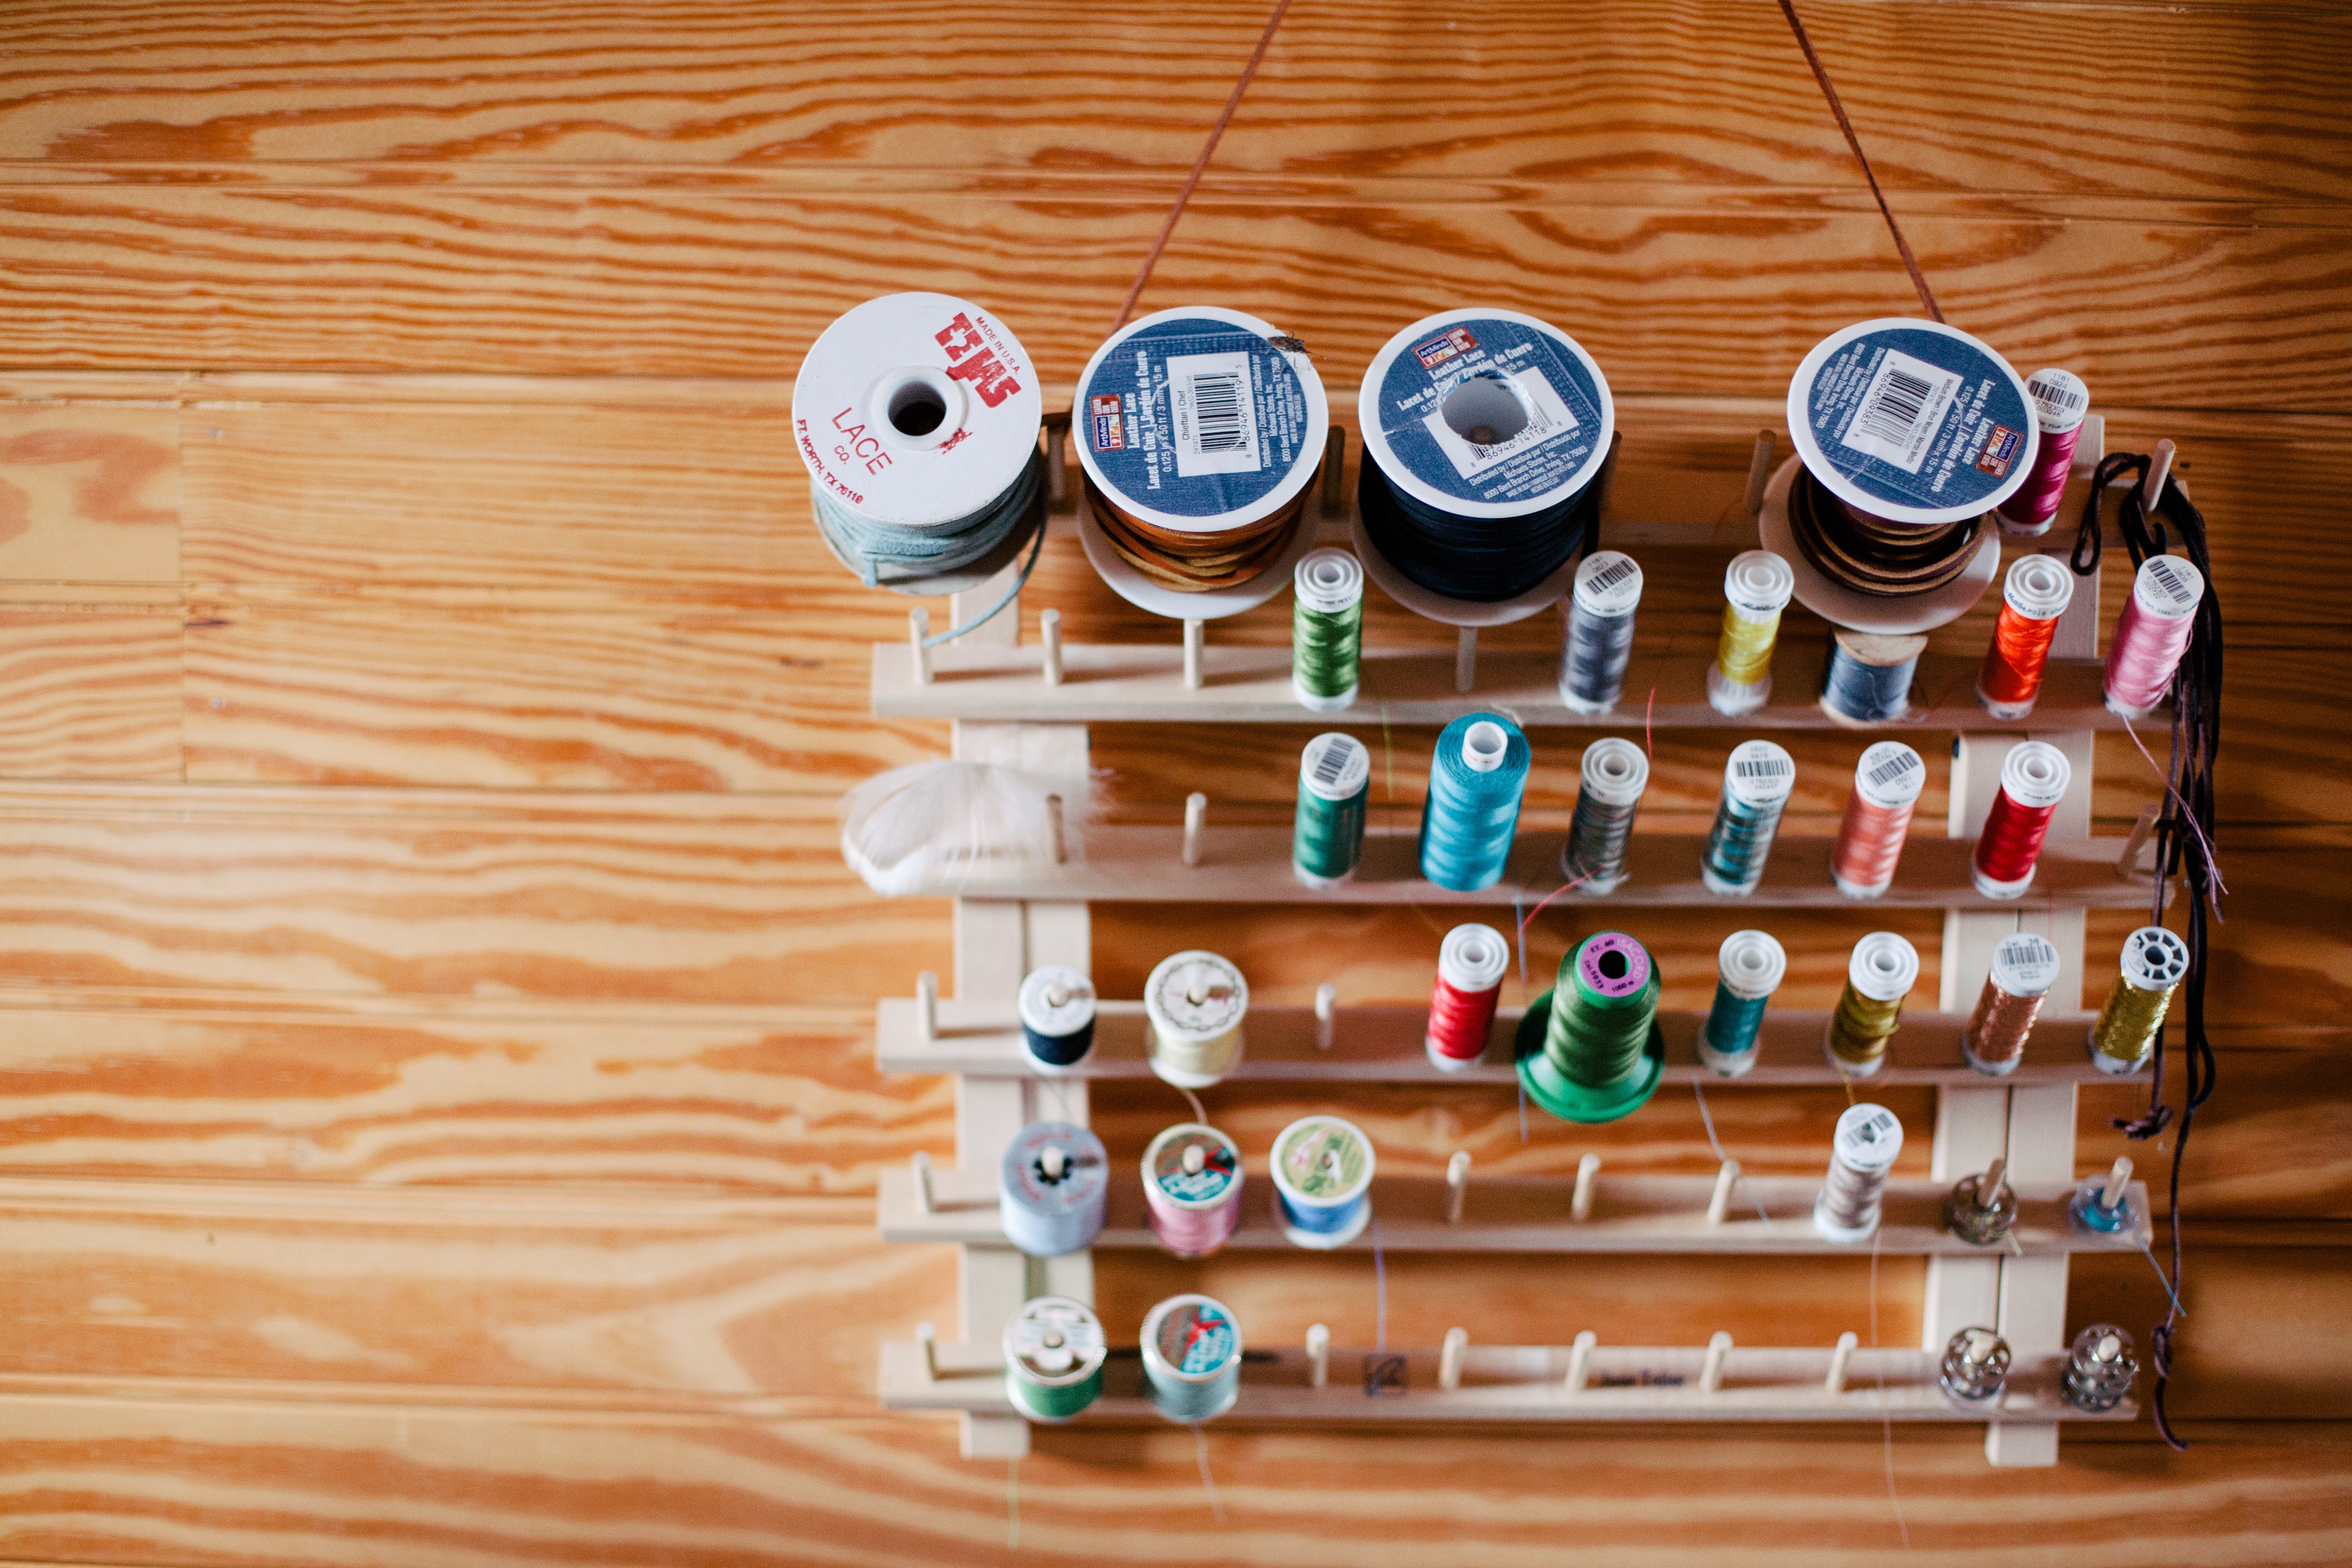
toy, art